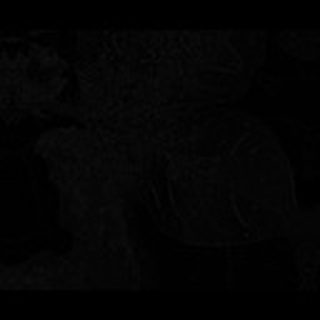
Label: cotton_aphids